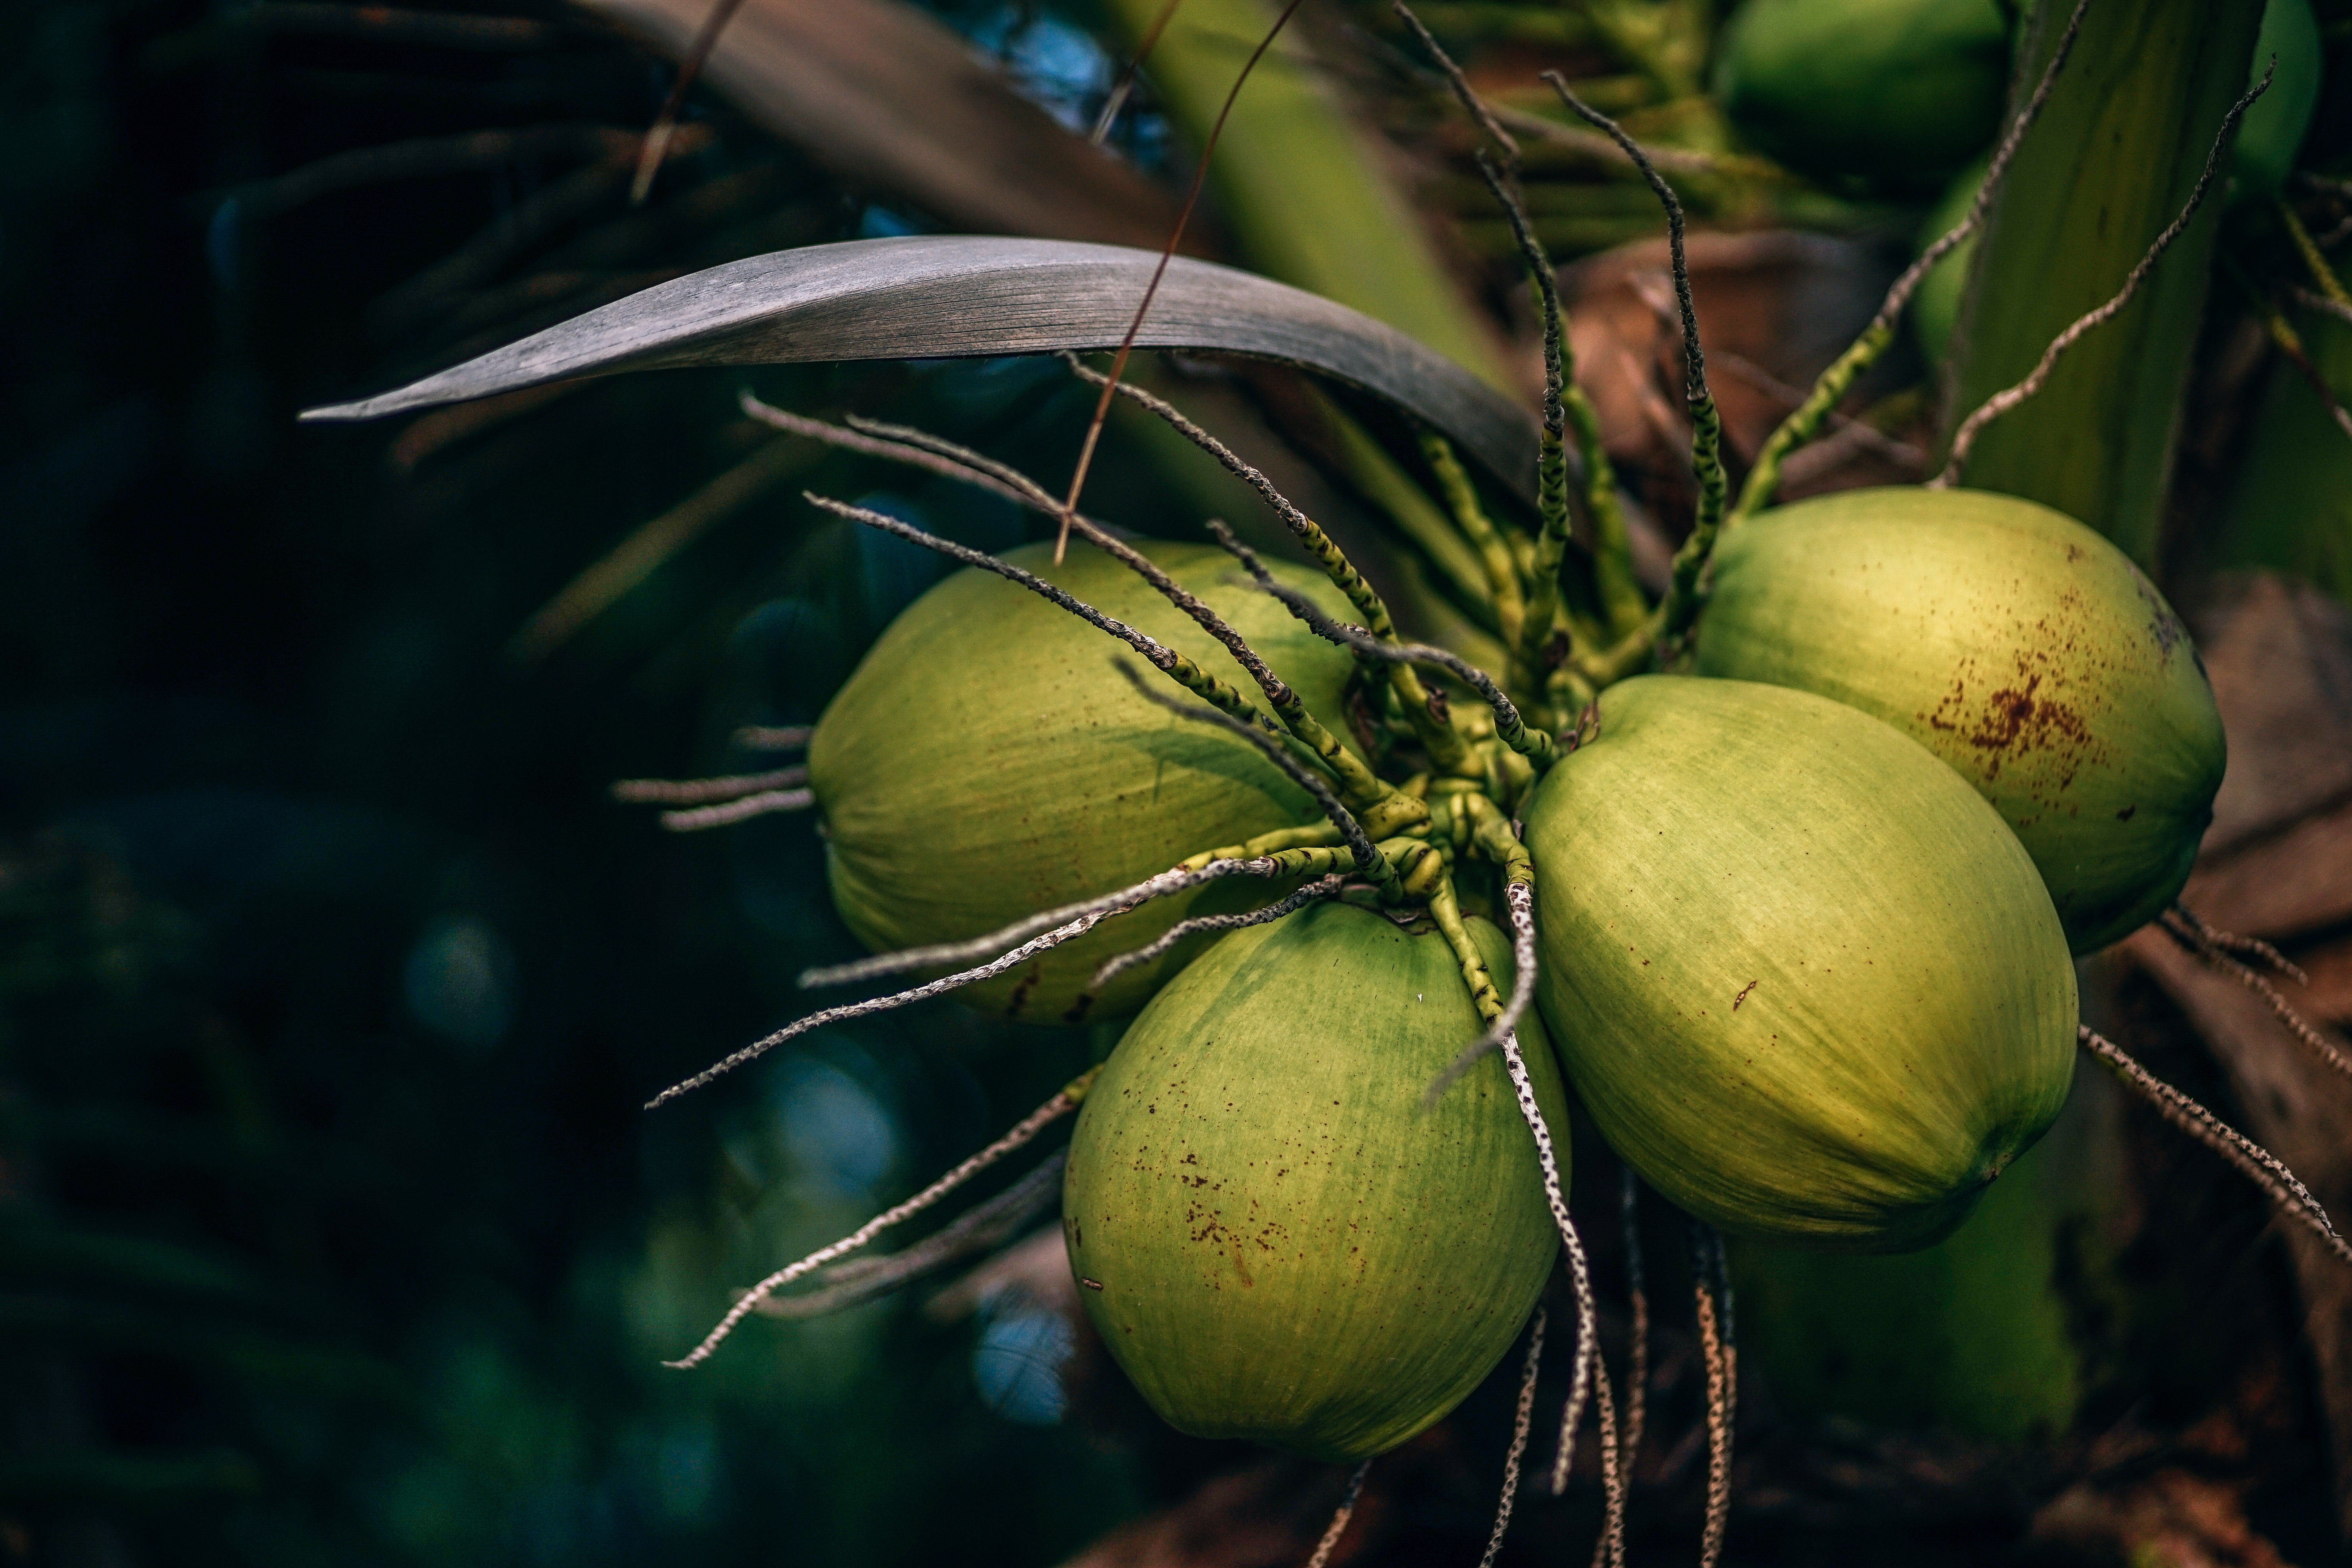
fruit, still life photography, fruit tree, computer wallpaper, branch